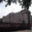
Label: castle